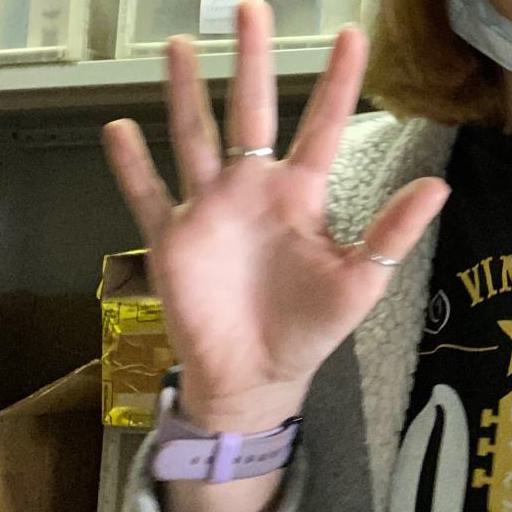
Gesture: palm